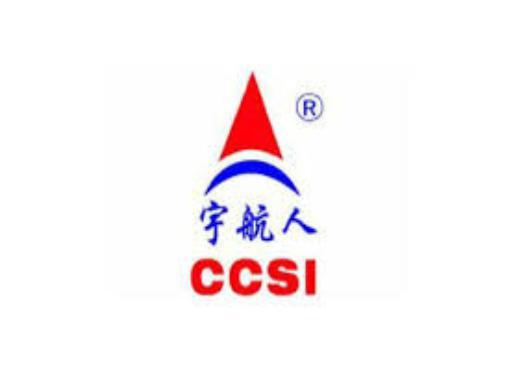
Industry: Necessities